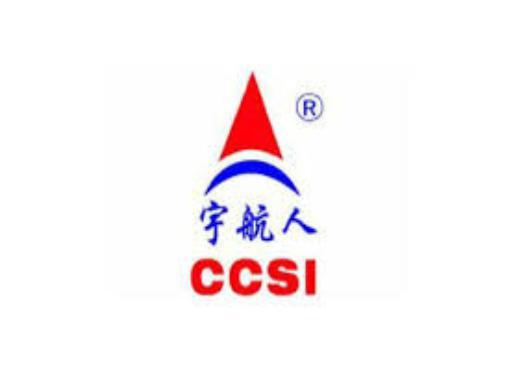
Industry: Necessities